Wadham Wyndham (judge)

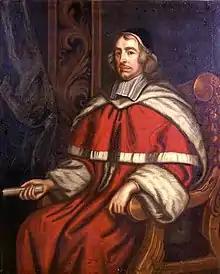
Sir Wadham Wyndham by John Michael Wright c. 1660, private collection at Orchard Wyndham, Somerset

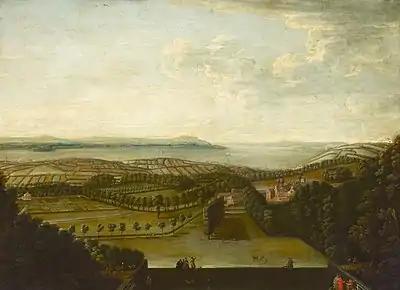
Orchard Wyndham: Sir Wadham Wyndham's birthplace

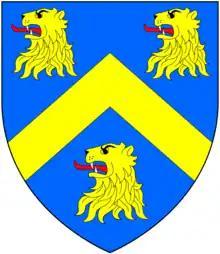
Arms of Wyndham: "Azure, a chevron between three lion's heads erased or"

Sir Wadham Wyndham (29 October 1609 – 24 December 1668), of Ilton, Somerset and St. Edmund’s College, Salisbury, was a Justice of the King's Bench from 1660 to 1668.